The Glen Shopping Centre

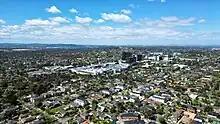
The Glen Shopping Centre and its outlook of the Dandenong Ranges in October 2023

The Glen first opened in 1967 with Woolworths, Lindsay's (which later became Target), and 30 specialty shops and 600 car parking spaces. It was owned by the Shell and BHP Superannuation Funds. In 1991, the centre expanded to 120 stores, including a Best & Less and 2,000 car parking spaces. In addition, a food court, multiple levels of undercover car parking and travelators were added. At this point, Centro Properties took over the management of the centre. In February 1994, Centro acquired a 50% interest in the centre at a cost of $37 million, with the two superannuation funds retaining 25% each; the Woolworths was redeveloped at this time.